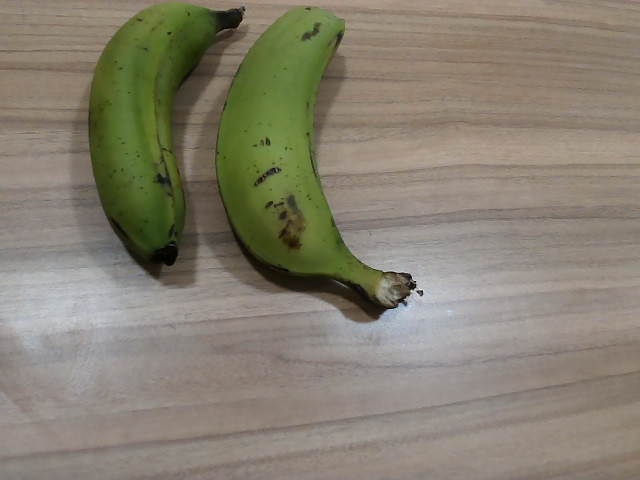
Label: Raw_Banana